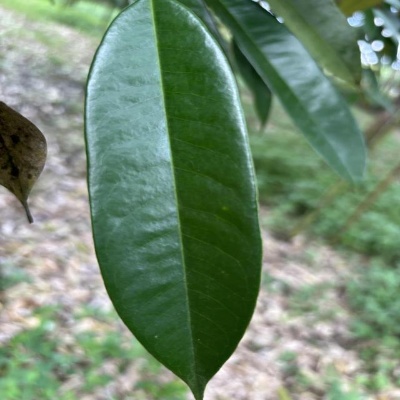
Label: Leaf_Healthy